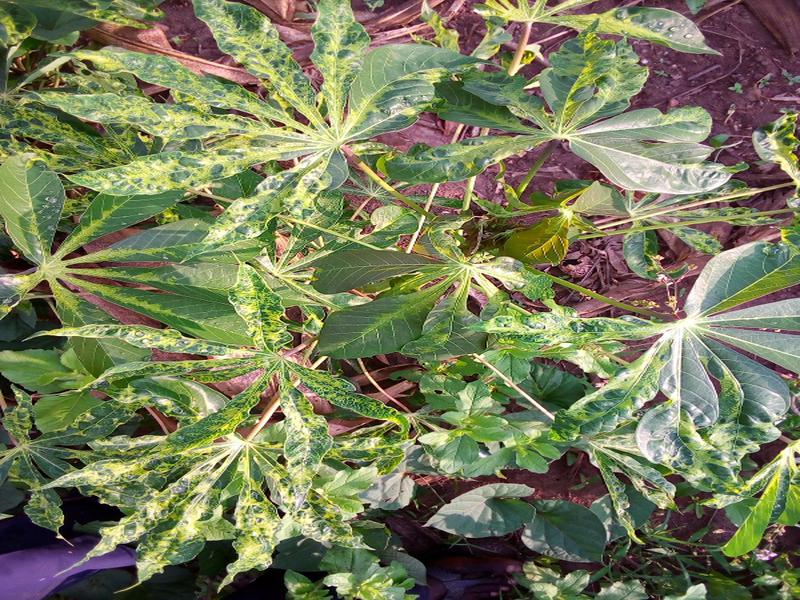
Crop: cassava
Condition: mosaic_disease